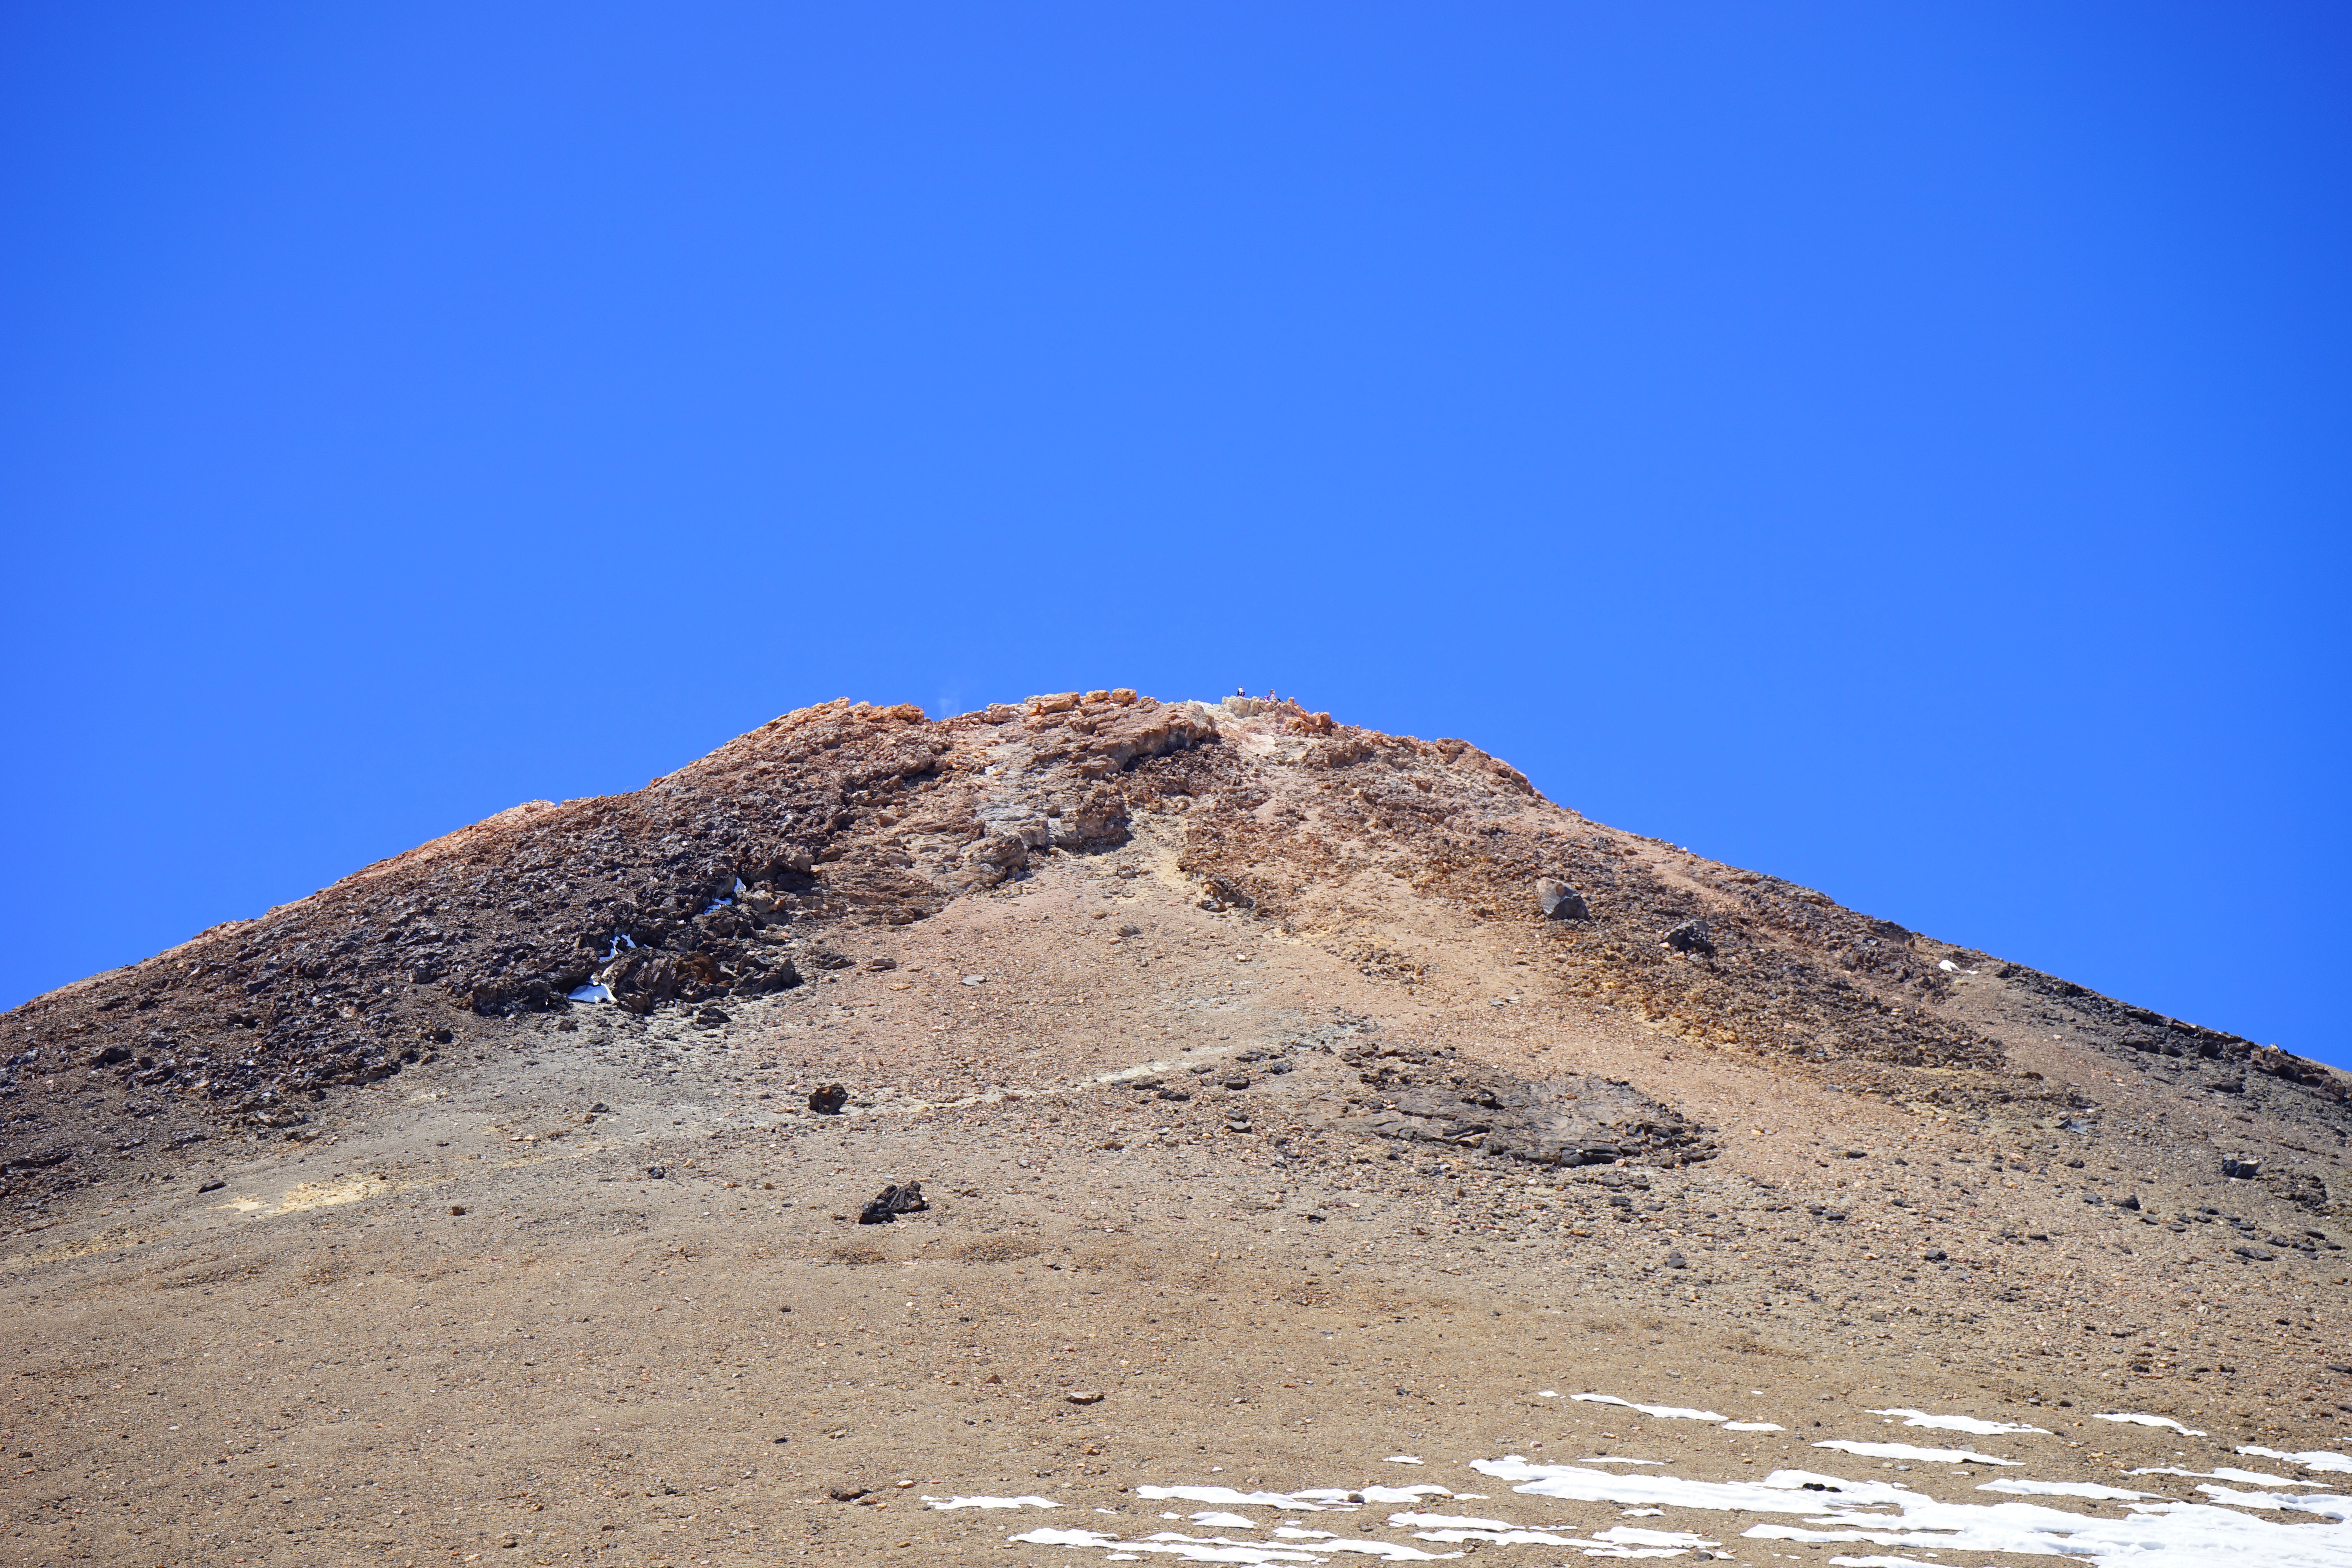
landscape, sea, path, mountain, sky, trail, hill, mountain range, volcano, soil, ridge, summit, geology, plateau, tenerife, rise, away, canary islands, teide, landform, teide national park, pico del teide, 3718, teyde, 3718 m, 3718 meter, geographical feature, mountainous landforms, volcano summit, bimssteinfeld